Protestantism in France

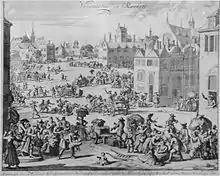
"The Expulsion from La Rochelle of 300 Protestant families in November 1661"; by Jan Luyken

Lutherans formed a minority among the overall French Protestants. Their congregations were strengthened by Lutheran immigrants, mostly settling in economically prosperous places. With the French conquest of German-speaking regions along the Rhine beginning in the 17th century, the Kingdom acquired significant Lutheran populations. Under Napoleonic religious legislation of 1801 and 1802 also French Lutheranism was reorganized forming the "Église de la Confession d'Augsbourg de France", established as a nationwide synod and body. It renamed as Evangelical Lutheran Church of France in 1906. In 1872, the Protestant Church of Augsburg Confession of Alsace and Lorraine (EPCAAL) had branched off, competent since for most Lutheran congregations in Alsace and Moselle.